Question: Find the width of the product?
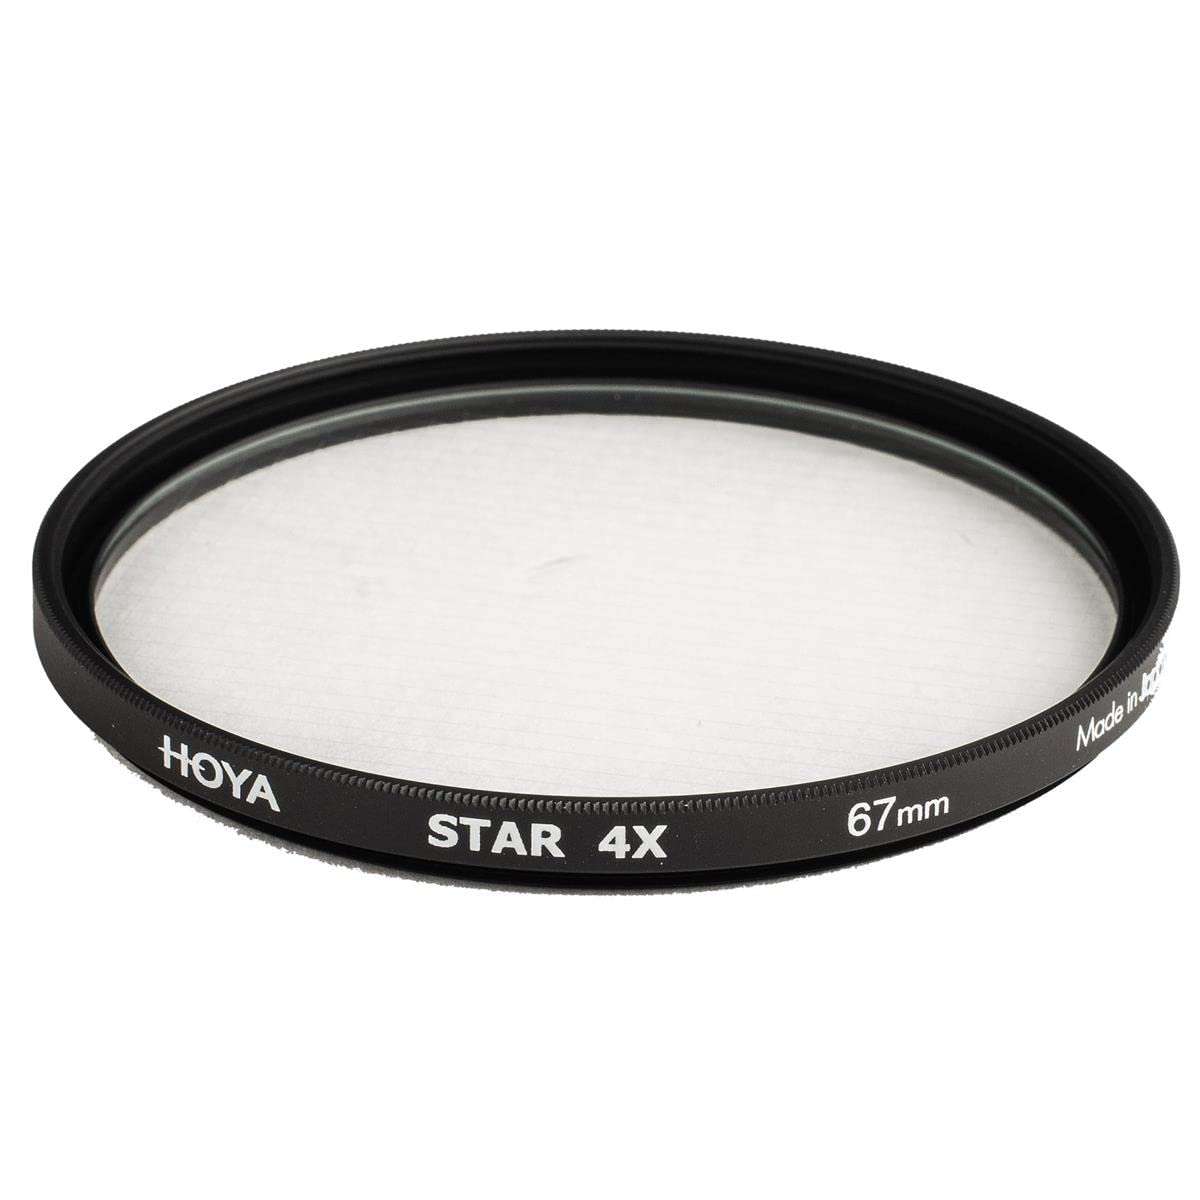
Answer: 67.0 millimetre